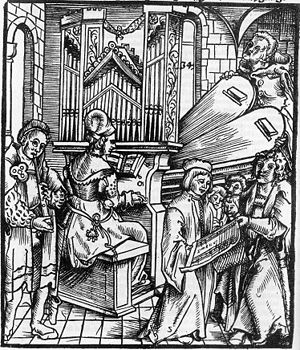
Arnolt Schlick
Titelbillede fra Spiegel der Orgelmacher und Organisten (1511).
Arnolt Schlick var en tysk renæssancekomponist, lutspiller, organist og orgelsagkyndig.